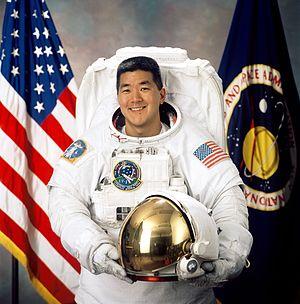
Daniel Michio Tani est un astronaute américain né le 1ᵉʳ février 1961.